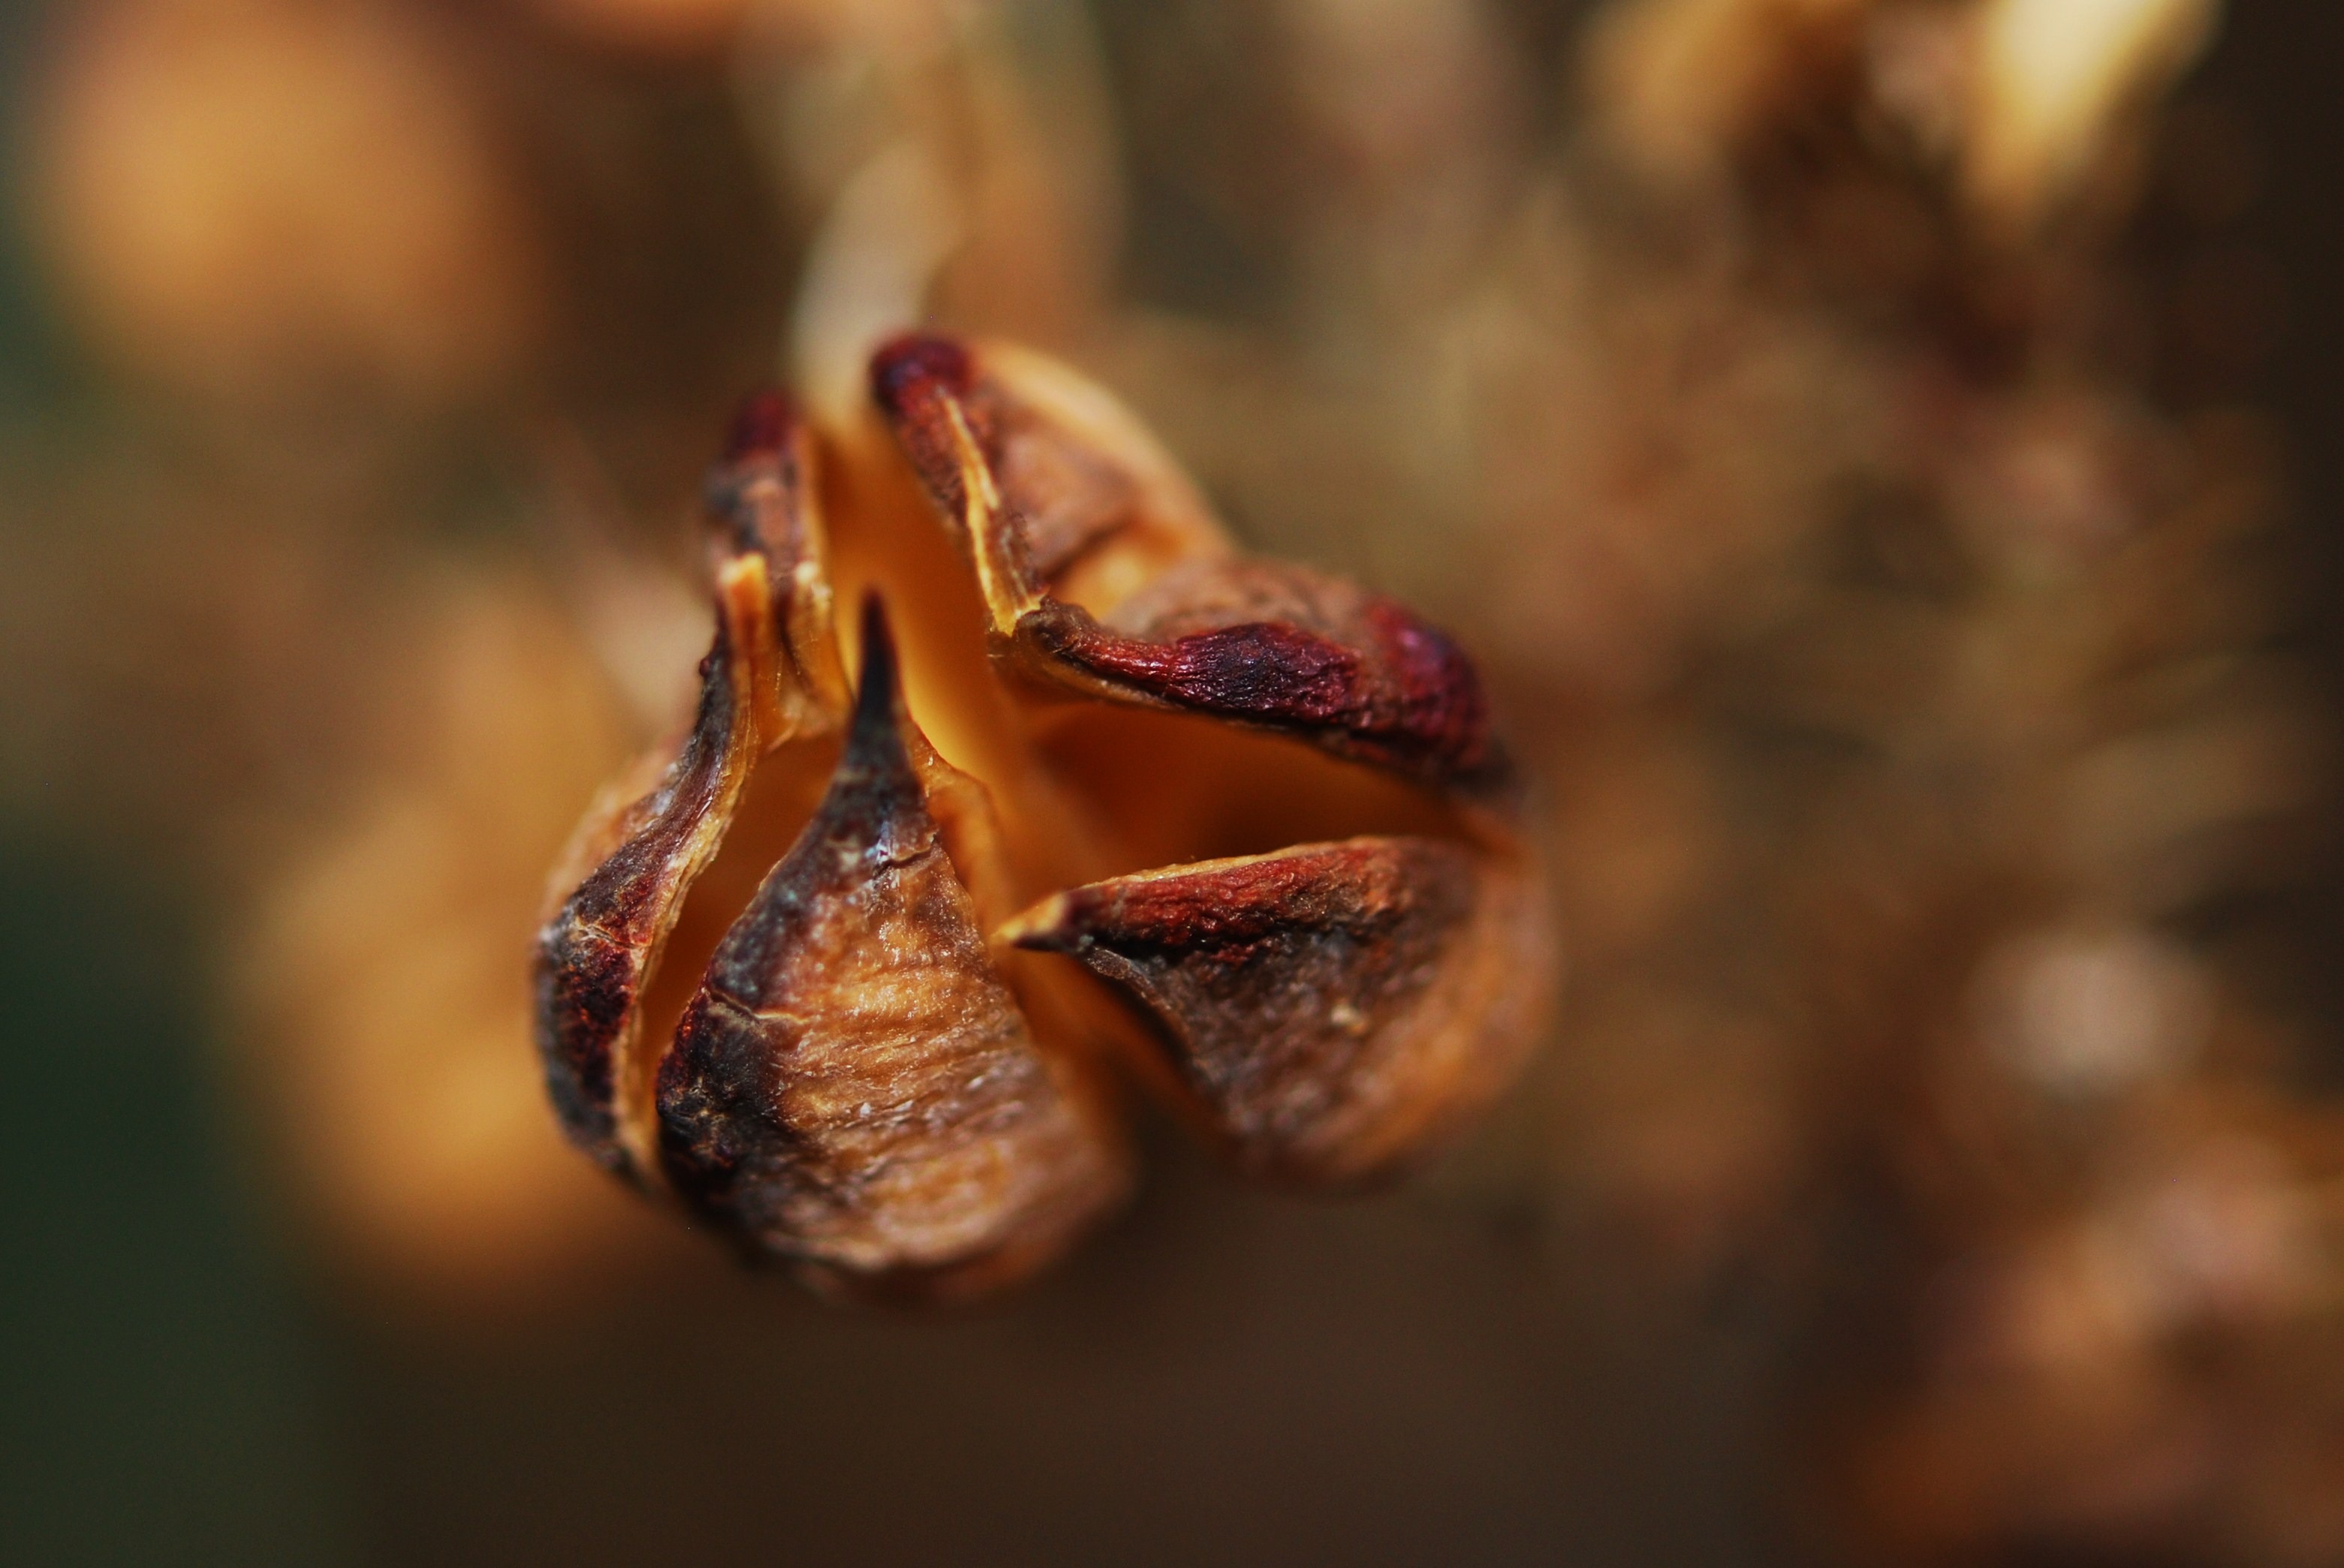
tree, nature, branch, open, plant, photography, leaf, flower, petal, summer, produce, autumn, pod, flora, season, plants, flowers, close up, seeds, macro photography, desert plant